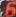
Number: 6